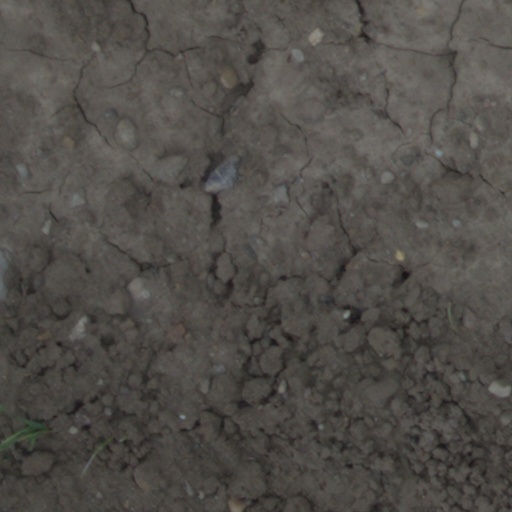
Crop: wheat